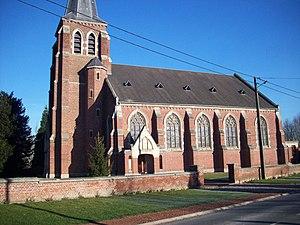
Photo de la façade de l'église Saint Martin d'Inchy-en-Artois
Inchy-en-Artois est une commune française située dans le département du Pas-de-Calais en région Hauts-de-France.